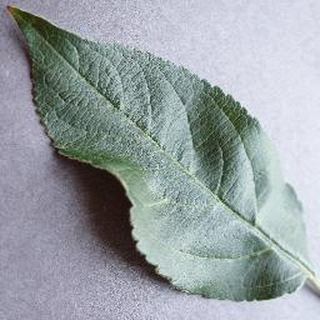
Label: healthy_apple